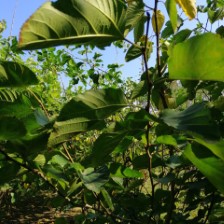
Variety: WhiteKing